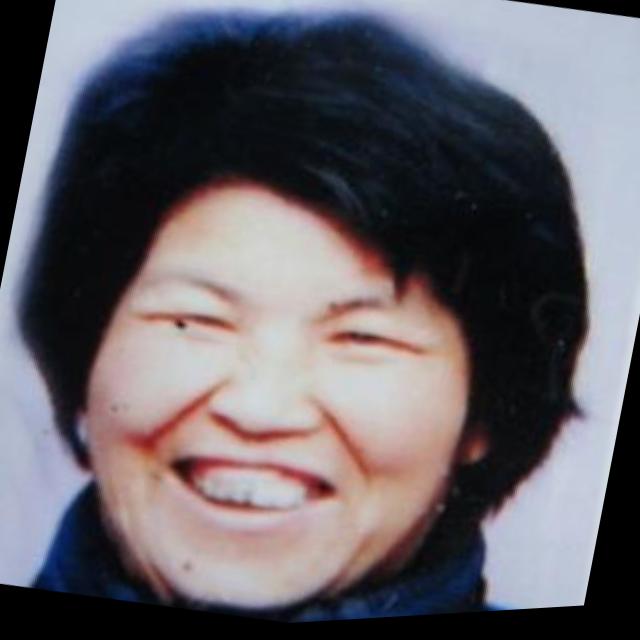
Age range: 45-64